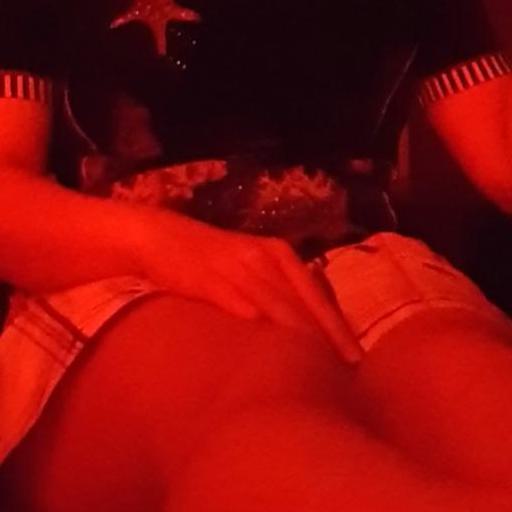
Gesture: no_gesture